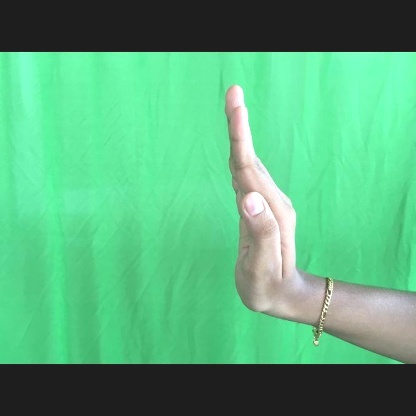
Mudra: Sarpasirsha